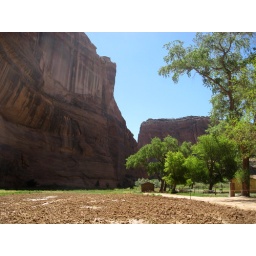
Most of the homes within the canyon are occupied seasonally, but a few people live year-round on the floor of the canyon.